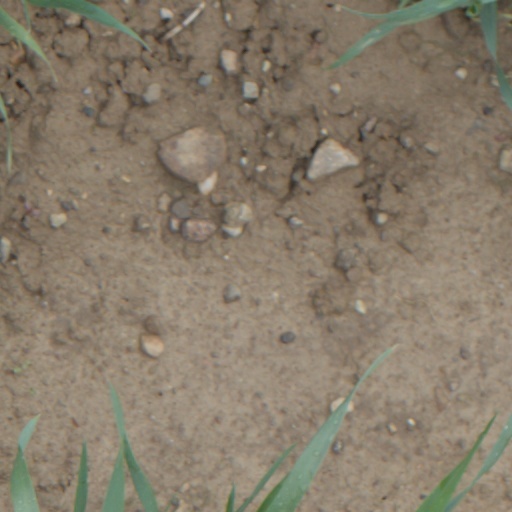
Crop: wheat